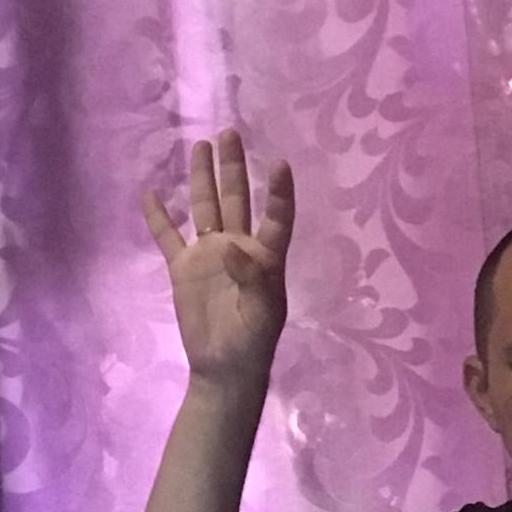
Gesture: four